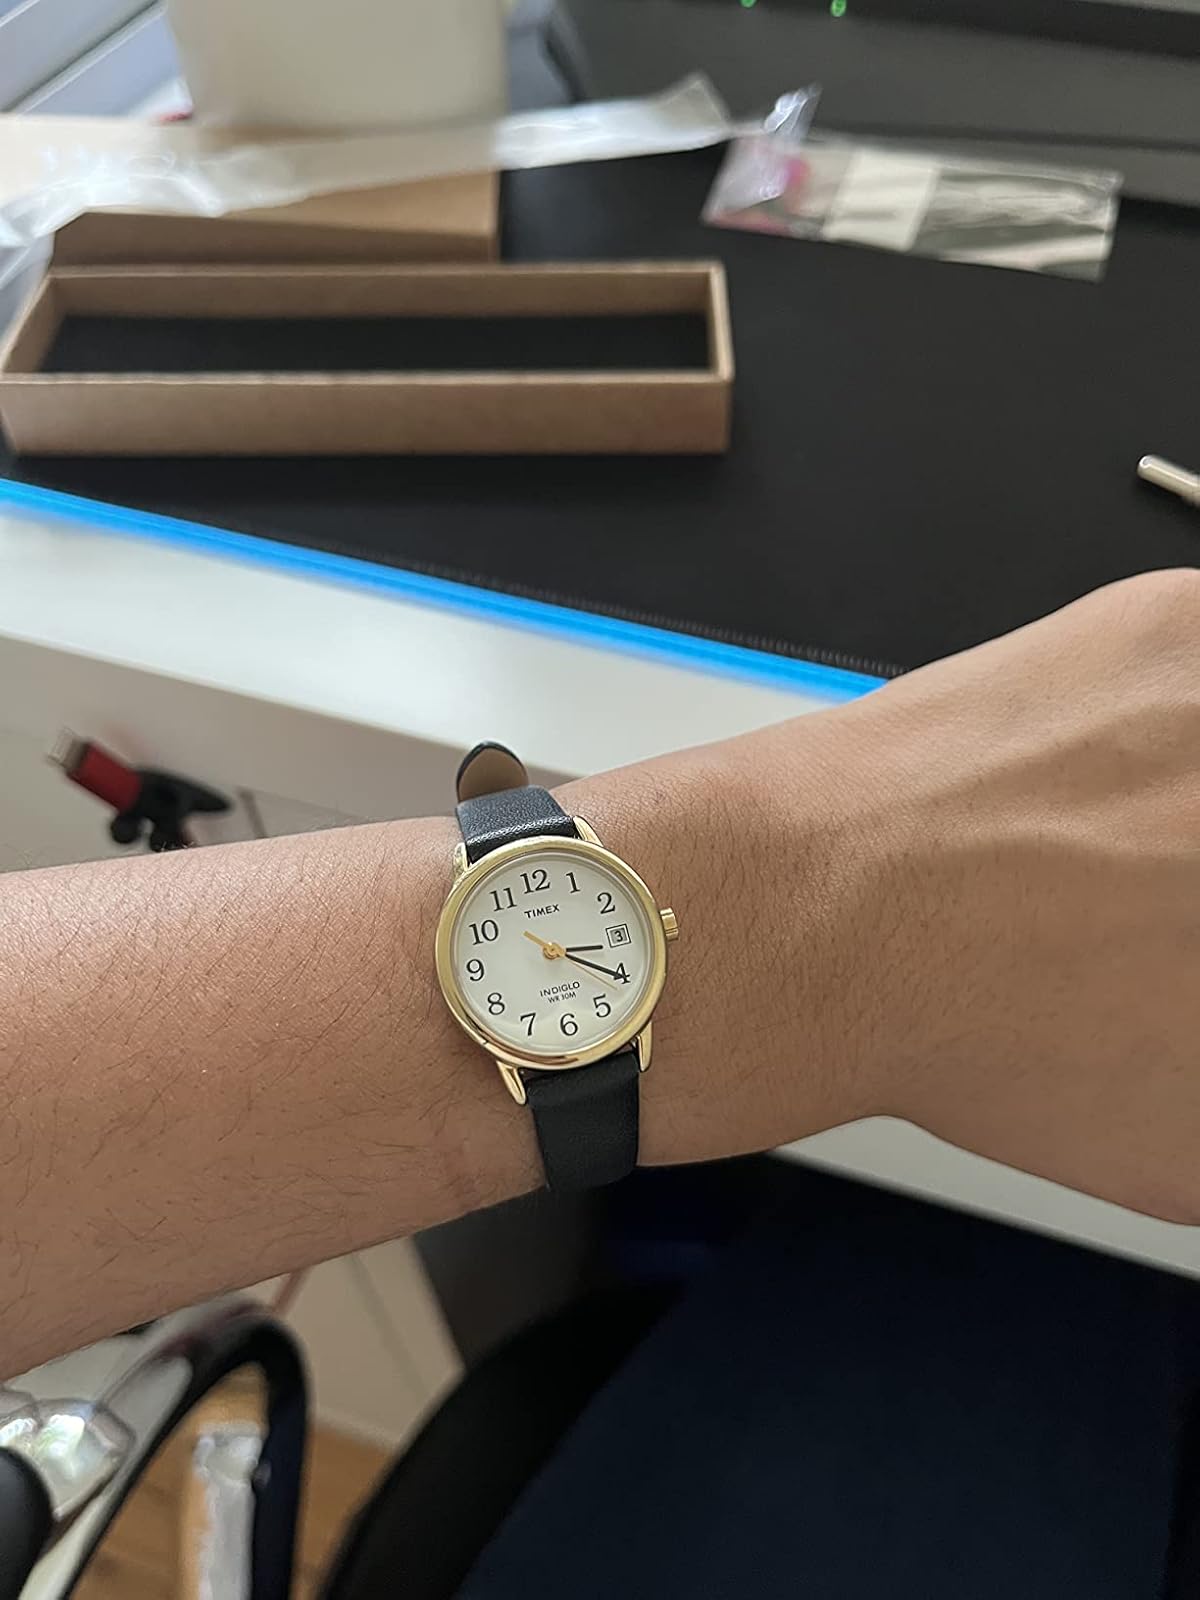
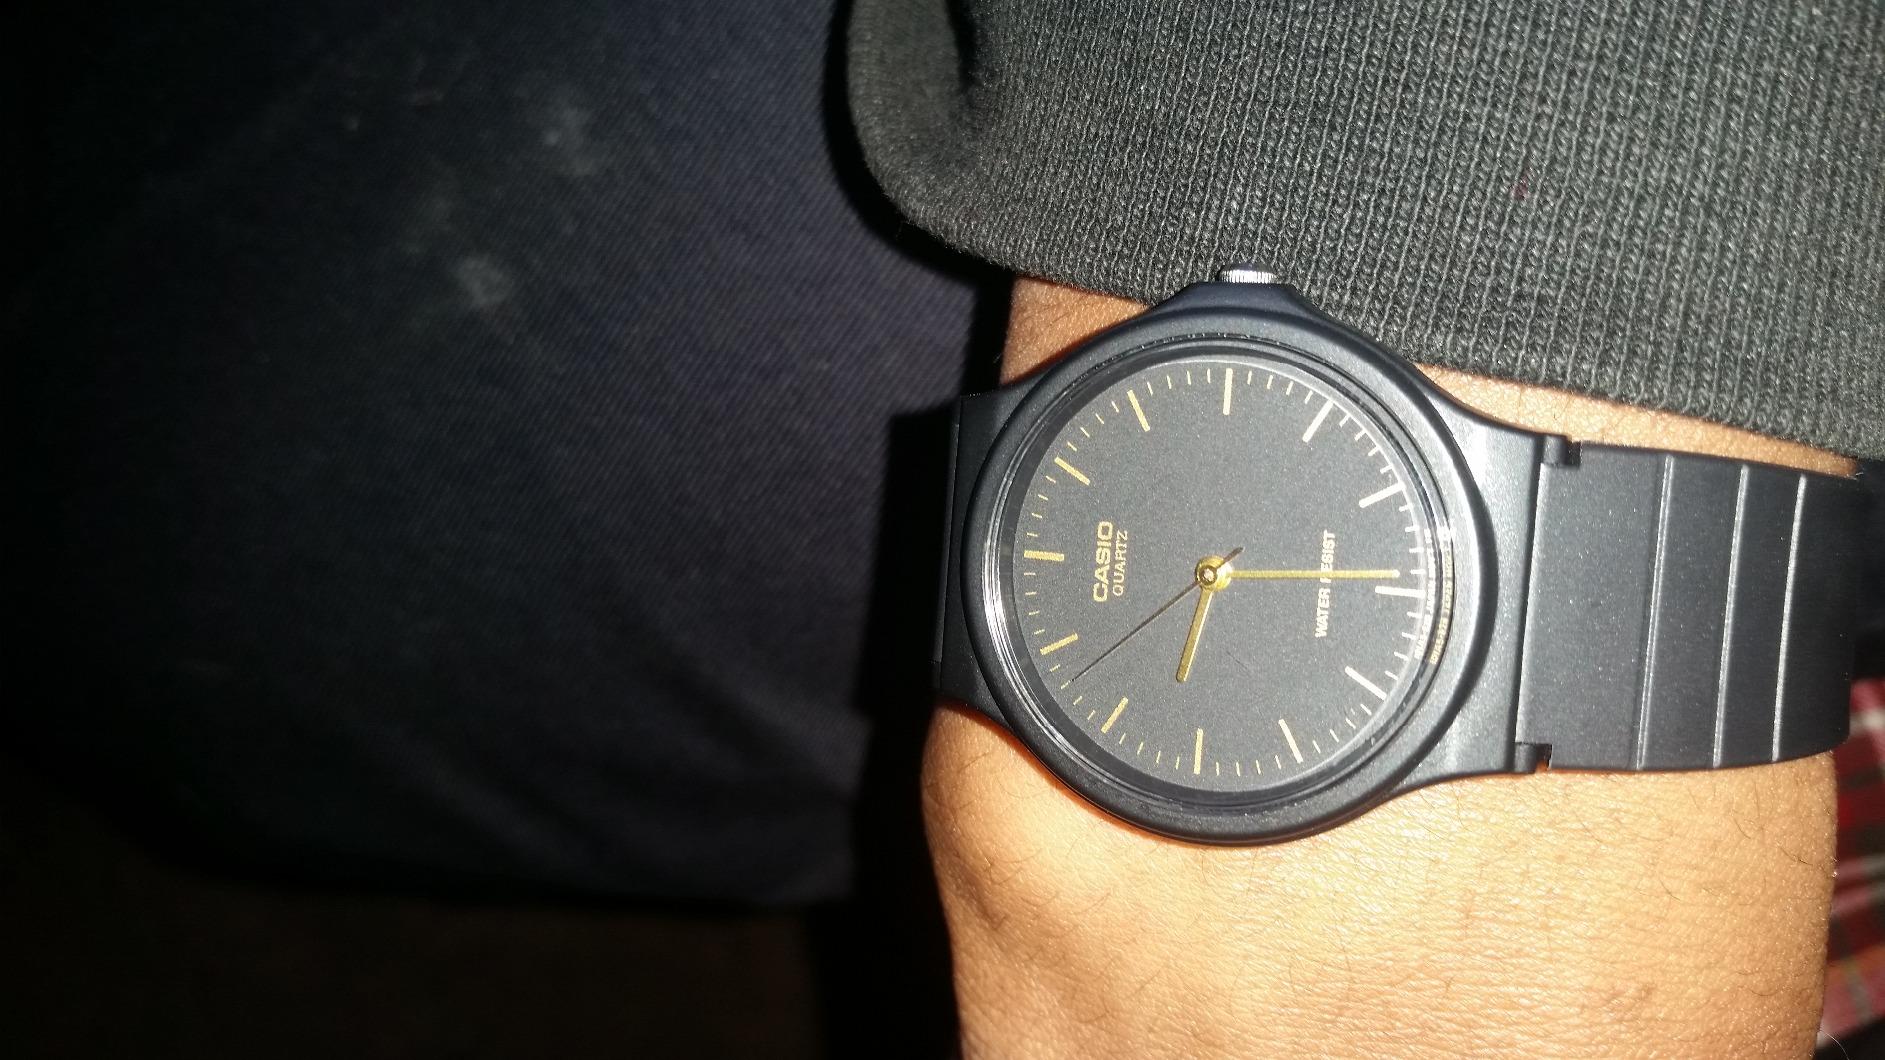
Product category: accessories_watch
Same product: no